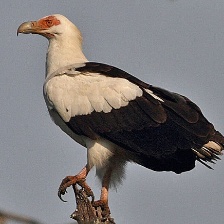
Species: PALM NUT VULTURE
Scientific name: GYPOHIERAX ANGOLENSIS
ImageNet parent category: vulture